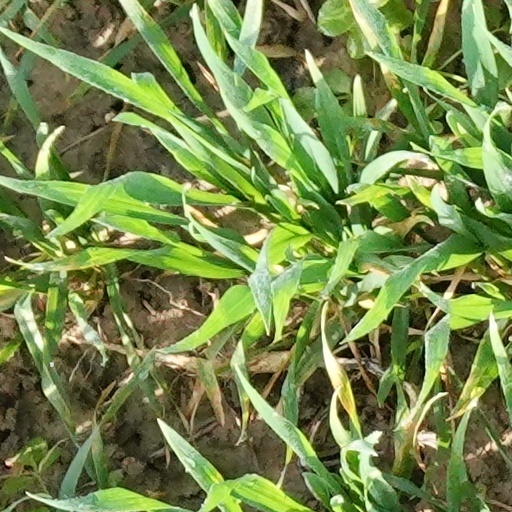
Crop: wheat